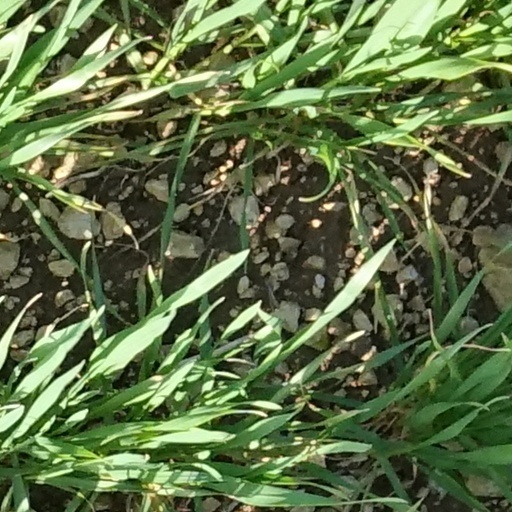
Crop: wheat